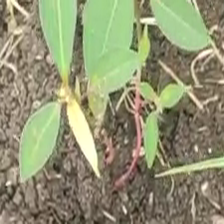
Weed species: Moti_dudhi(Euphorbia_geneculata_L)